Pymmes Brook

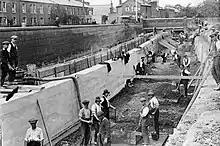
Pymmes Brook Canal Construction Angel Road, Edmonton in 1921

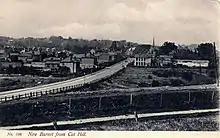
Pymmes Brook from Cat Hill looking down Brookhill Road 1908

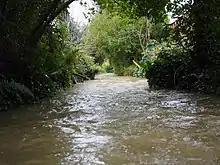
Pymmes Brook parallel to Crescent Road in 2021

Pymmes Brook is located in North London and named after William Pymme, a local landowner. It is a minor tributary of the River Lea. The brook mostly flows through urban areas and is particularly prone to flooding in its lower reaches. To alleviate the problem the brook has been culverted in many areas. Part of it is a Site of Borough Importance for Nature Conservation, Grade II.